John William Turner

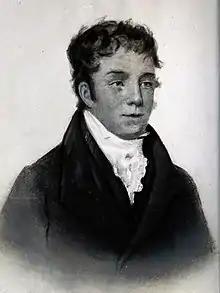
Portrait. Credit: Wellcome Collection

He was born in England in 1790. His family moved to Newbattle south of Edinburgh around 1795.